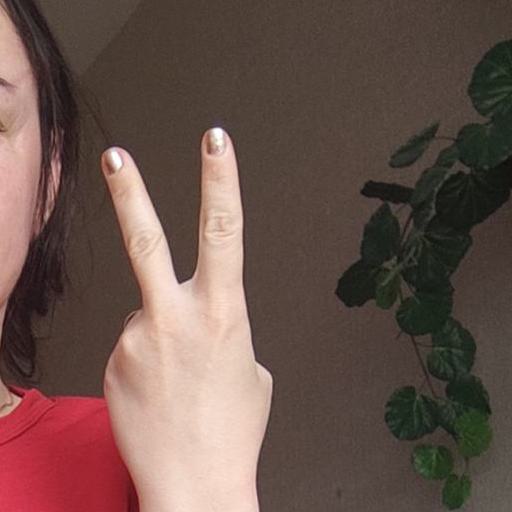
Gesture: peace_inverted